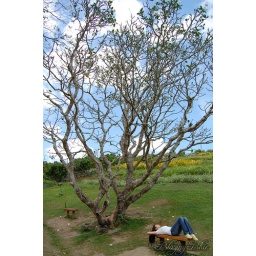
girl under a winter tree